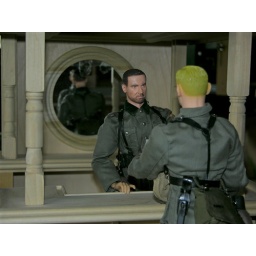
With the mirror cut in and framed you start to see how the details make the bar look real.